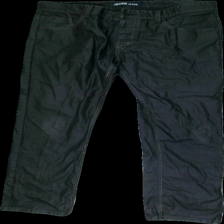
View: front
Type: Jeans
Category: Men
Brand: Not in the list
Brand text on label: jaylvis
Colors: Black
Material: 100% cotton
Cut: Regular
Size: 38
Season: All
Trend: Denim
Stains: Major
Price range: 50-100
Recommended usage: Recycle